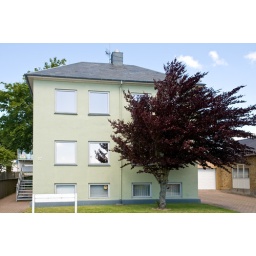
green and red in Thisted